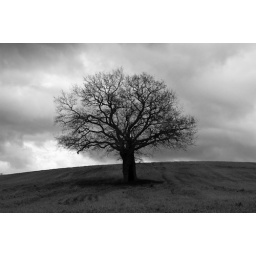
A lone tree in a field in the countryside near Chew Magna, outside Bristol